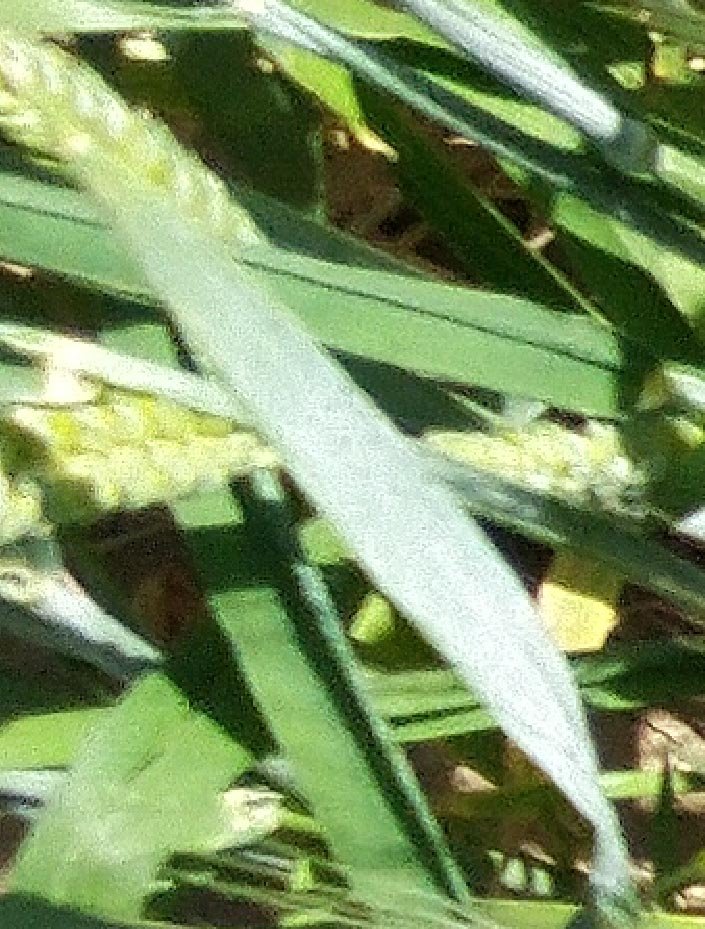
Label: Wheat___Healthy